Tallaght Stadium

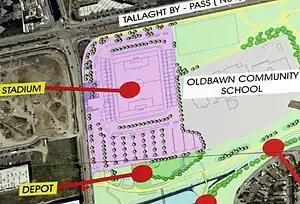
Plan of the first phase of the Stadium on display at the site. Note the proximity of the East (right) stand to the adjoining school. Extending the pitch dimensions would have resulted in reduction of capacity in this stand.

A reply was received from the department on 24 January 2006, stating that the Minister could not agree to make funding available for the modified development.